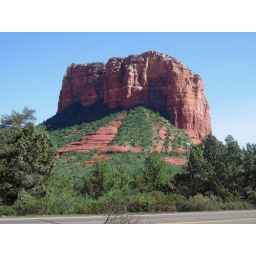
This marvelous red rock is the staple of the town of Sedona in Arizona